Michael Hewson

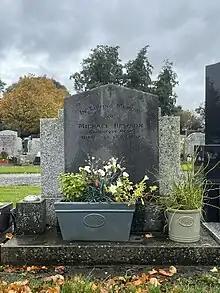
Michael Hewson's Gravestone

The pinnacle of Hewson's career came with his promotion to director of the National Library of Ireland in 1982, when the previous director Alf MacLochlainn left the role for the University of Galway. He also became the Honorary Secretary of the National Library of Ireland Society for a year, handing the position over to Dònall Ò Lùanaigh in 1983.